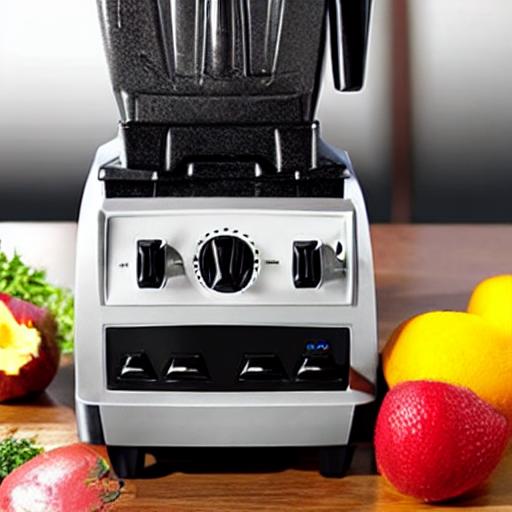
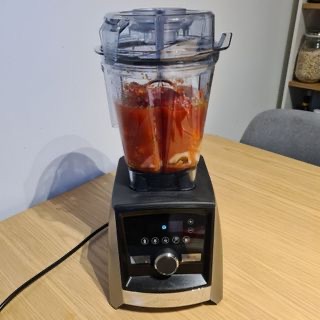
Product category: items_blender
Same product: no